Kirkenes Airport

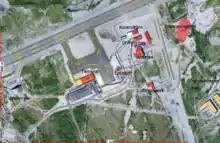
Map of the terminal building and surrounding facilities

The airport is located at Høybuktmoen in Sør-Varanger, about west of Kirkenes. The terminal has room for six category C aircraft (Airbus A320/Boeing 737). During summer the airport experiences a very high traffic peak with both scheduled and charter aircraft arriving at the same time, as both intend to correspond with Hurtigruten; this causes patronage to rise beyond the airport's capacity. Kirkenes Airport had a revenue of NOK 26.4 million in 2009, of which commercial income made up fifteen percent, and an operating deficit of NOK 45.4 million. The deficit is cross subsidized by profits at Avinor's largest airports. In 2013, the airport had 297,149 passengers, 8,643 aircraft movements and 367 tonnes of cargo.